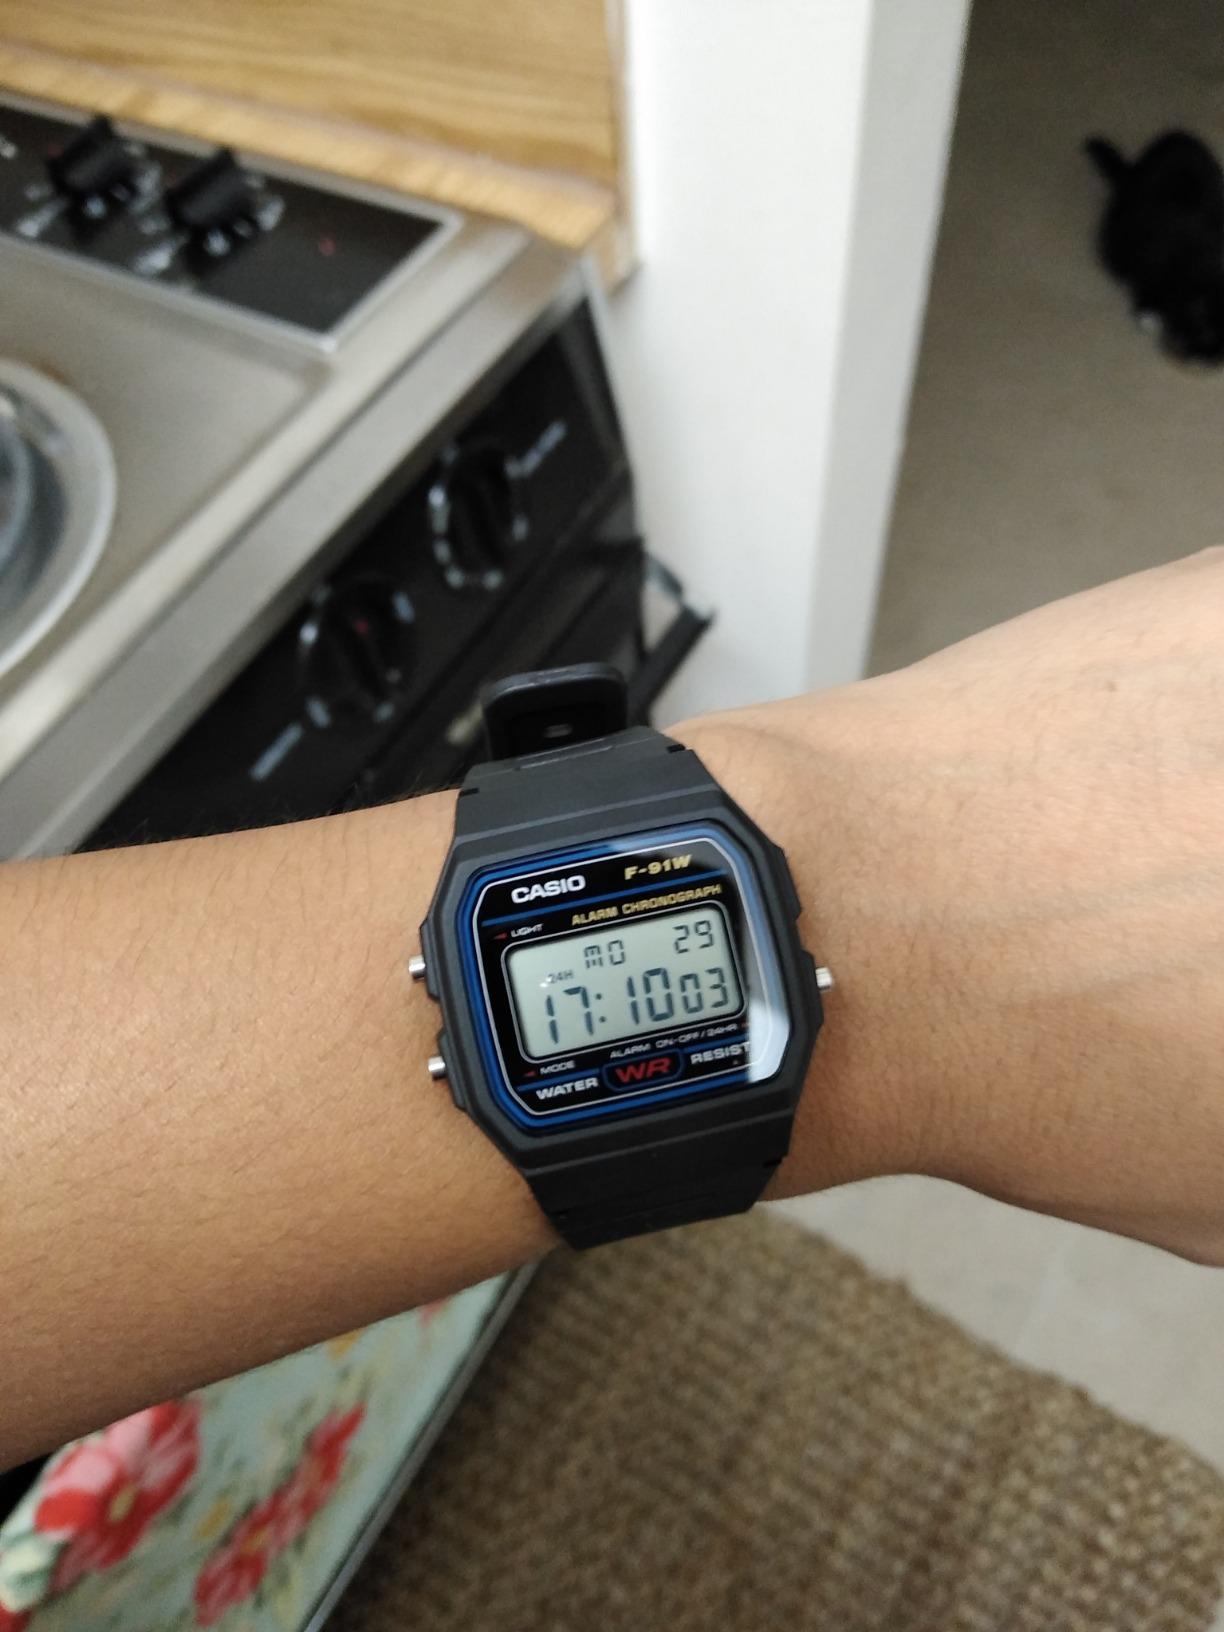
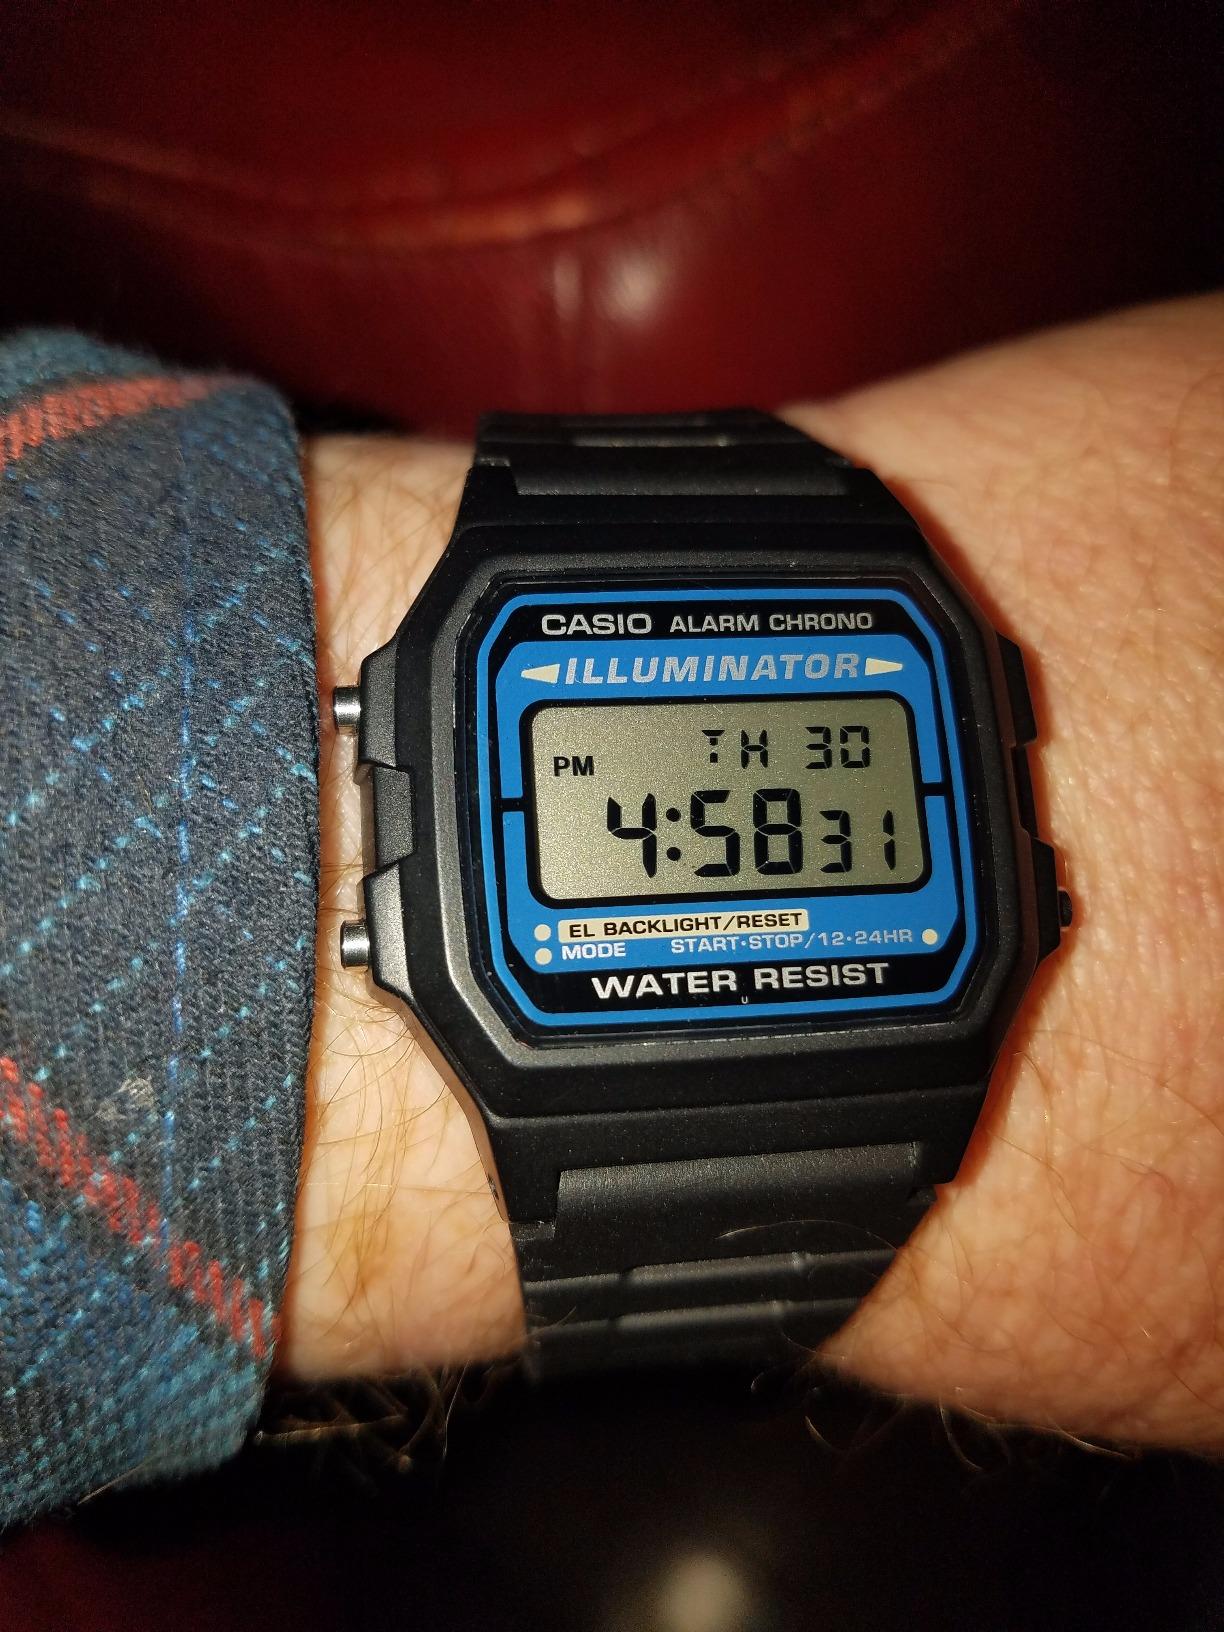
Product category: accessories_watch
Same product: no